Ormond College, Melbourne

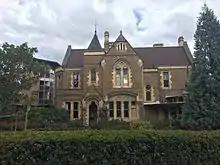
Allen House

In honour of the silver jubilee of Queen Victoria in 1887, Francis Ormond funded the building of the Victoria Wing which came into use in 1889. In 1893 the dining hall, kitchens, staff quarters and the original master's residence (Allen House) were opened. The neo-Gothic dining hall is reminiscent of an Oxbridge building and is often compared to Hogwarts from J. K. Rowling's "Harry Potter". A Hogwarts-themed episode of "MasterChef" was filmed there in 2013.